Nki National Park

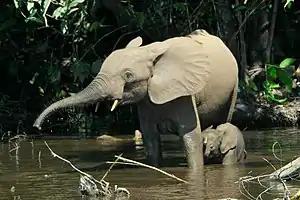
Nki National Park hosts about 3,000 African forest elephants as of 2006.

Nki, according to the Environmental News Service, "encompass[es] a biodiverse group of plants and animals." This has been confirmed by various studies over the years. Sitatunga, chimpanzees, forest antelope (largely duikers), bushbucks, giant forest hogs, bush pigs, leopard, Nile crocodiles and bongos are all found in Nki National Park, along with "hundreds" of fish species.